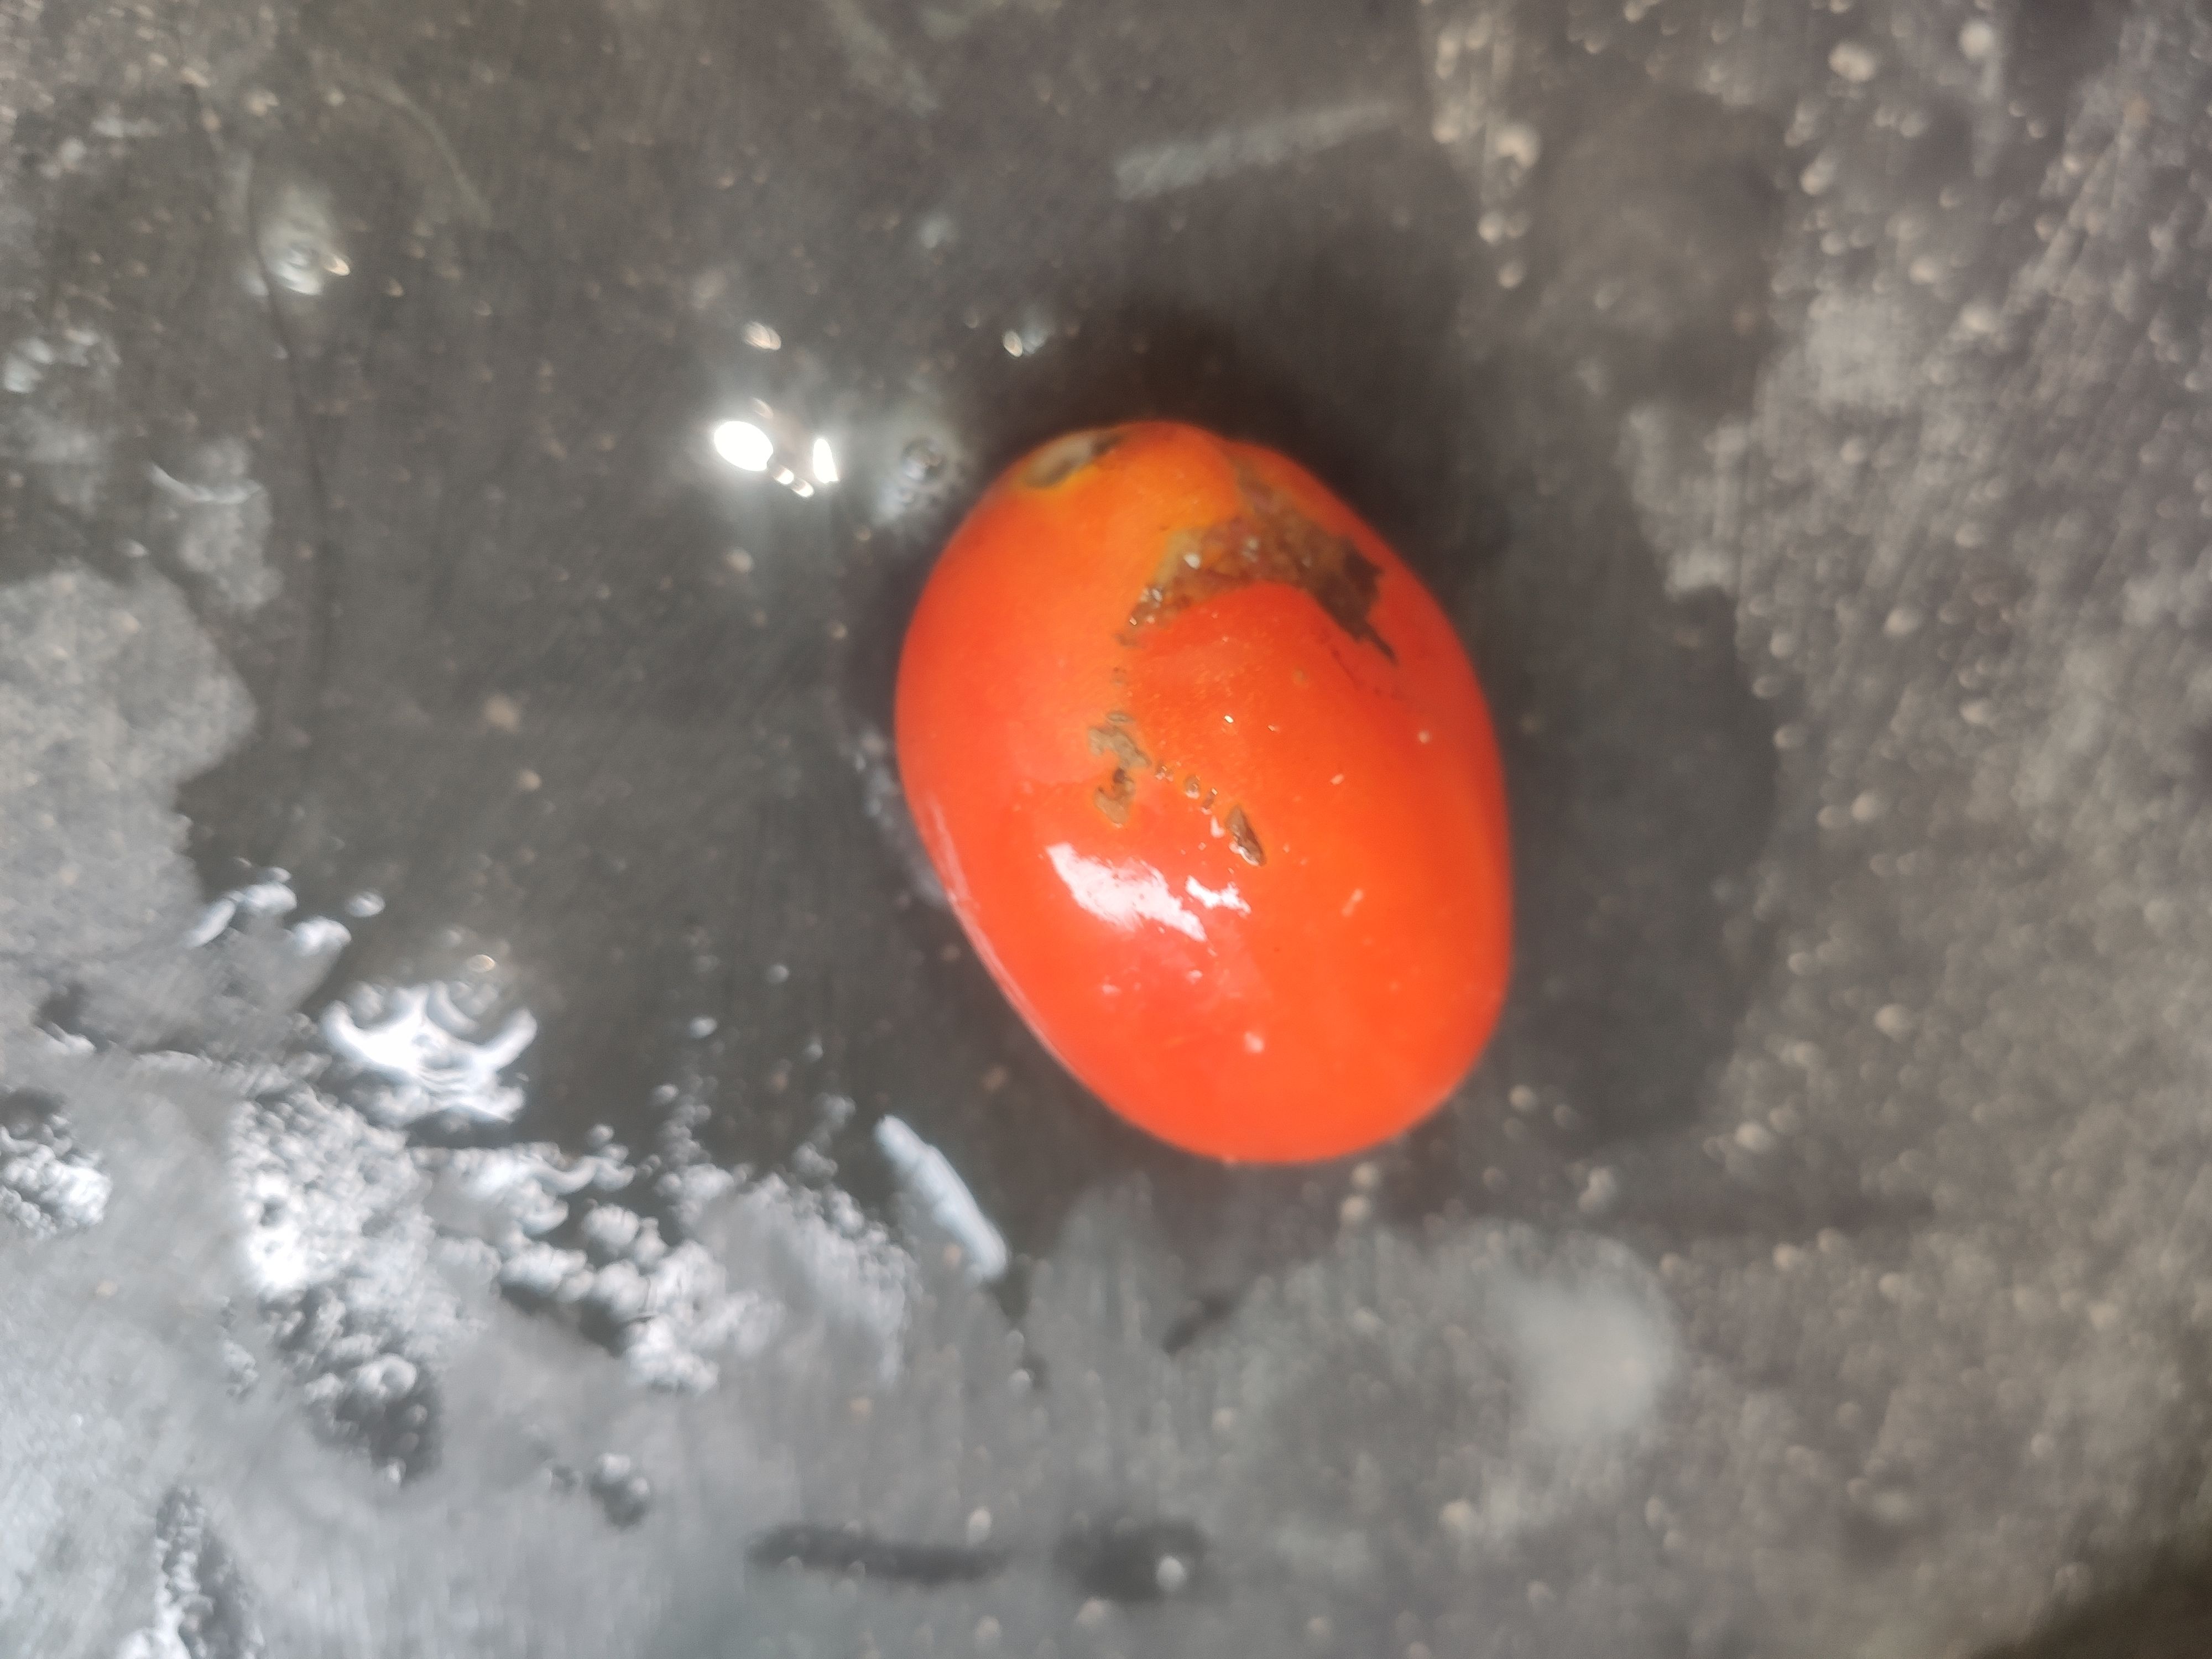
Fruit: tomatoes
Grade: 2nd-grade